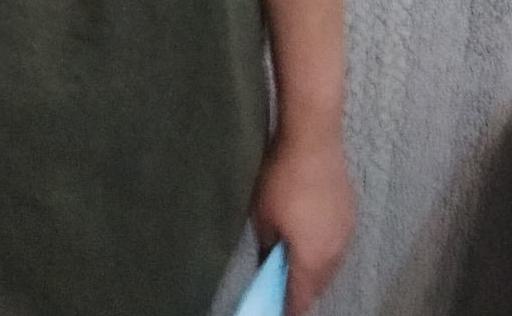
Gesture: no_gesture